St Martin Gardens

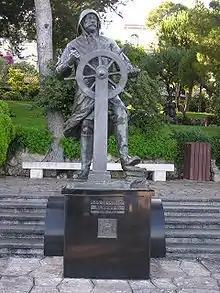
Statue of Prince Albert I

The Jardin St. Martin (Monégasque: "Giardi̍n San Martin") are located in the Monaco-Ville ward of Monaco. The gardens are made up of a series of paths on the south west face of the Rock of Monaco. They have an estimated area of 11,200 square meters (1.12 hectares). Flora include Aleppo pine trees and yellow agaves in its terraces with medieval fortifications also featuring in the gardens. Archaeological finds in the gardens have been dated to the Holocene era.